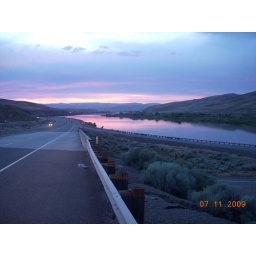
08-OR-02-Sunset over the mountains and lake